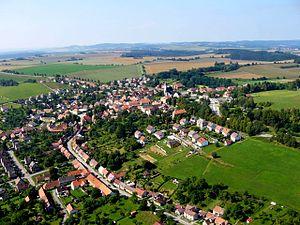
Miličín est une commune du district de Benešov, dans la région de Bohême-Centrale, en République tchèque. Sa population s'élevait à 821 habitants en 2020.